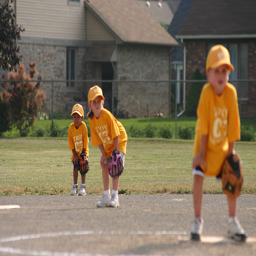
little league players with hands on their knees
Three little kids all bent down with the baseball gloves on .
Three young children are dressed in baseball outfits with gloves.
Young girls in yellow jerseys in position for a baseball game.
Three kids dressed in bright orange Little league uniforms are ready to play ball.